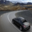
Label: automobile